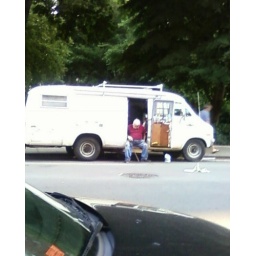
in a van down by chelsea houses project